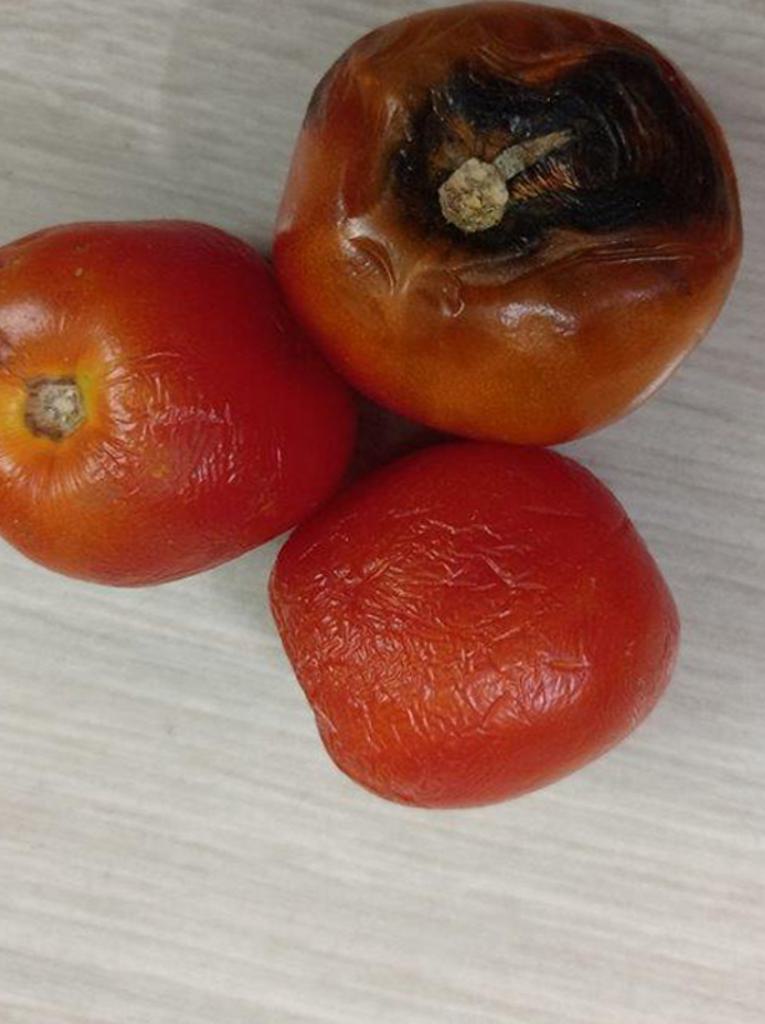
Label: Rotten